25th Air Division

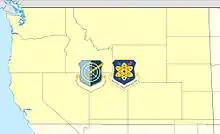
25th Air Division/Northwest Air Defense Sector AOR, 1987–1990

The division was a major part of Air Defense Command, and later Aerospace Defense Command (ADCOM) in 1968. In 1979 it was incorporated into Tactical Air Command with the inactivation of ADCOM as a major command. Under Air Defense Tactical Air Command. In 1985 most active-duty units of ADCOM were inactivated or reassigned to other missions, and the air defense mission came under Air Force Reserve and Air National Guard units under First Air Force.